Culture of Albania

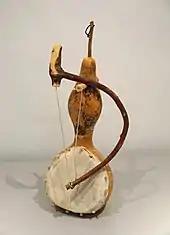
The lahuta is used mostly by Gheg Albanians of northern Albania and Kosovo.

The country's architecture reflect a rich variety of architectural styles and is rooted in its history, culture and religion. Influences from distant social, religious and exotic communities have contributed to the variety of the architectural landscape in Albania that is richly revealed by archaeological finds that nonetheless retains a certain amount of continuity across history.